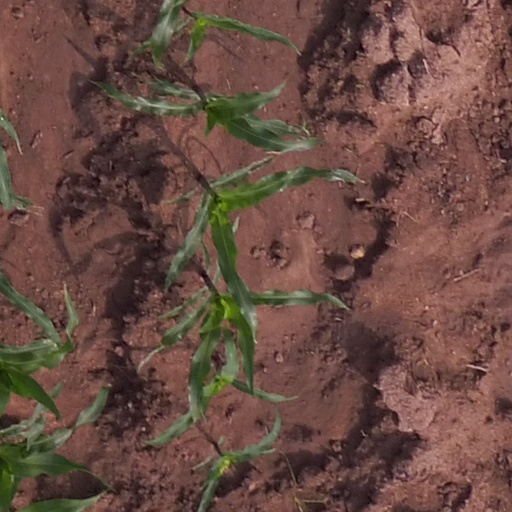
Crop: maize; corn